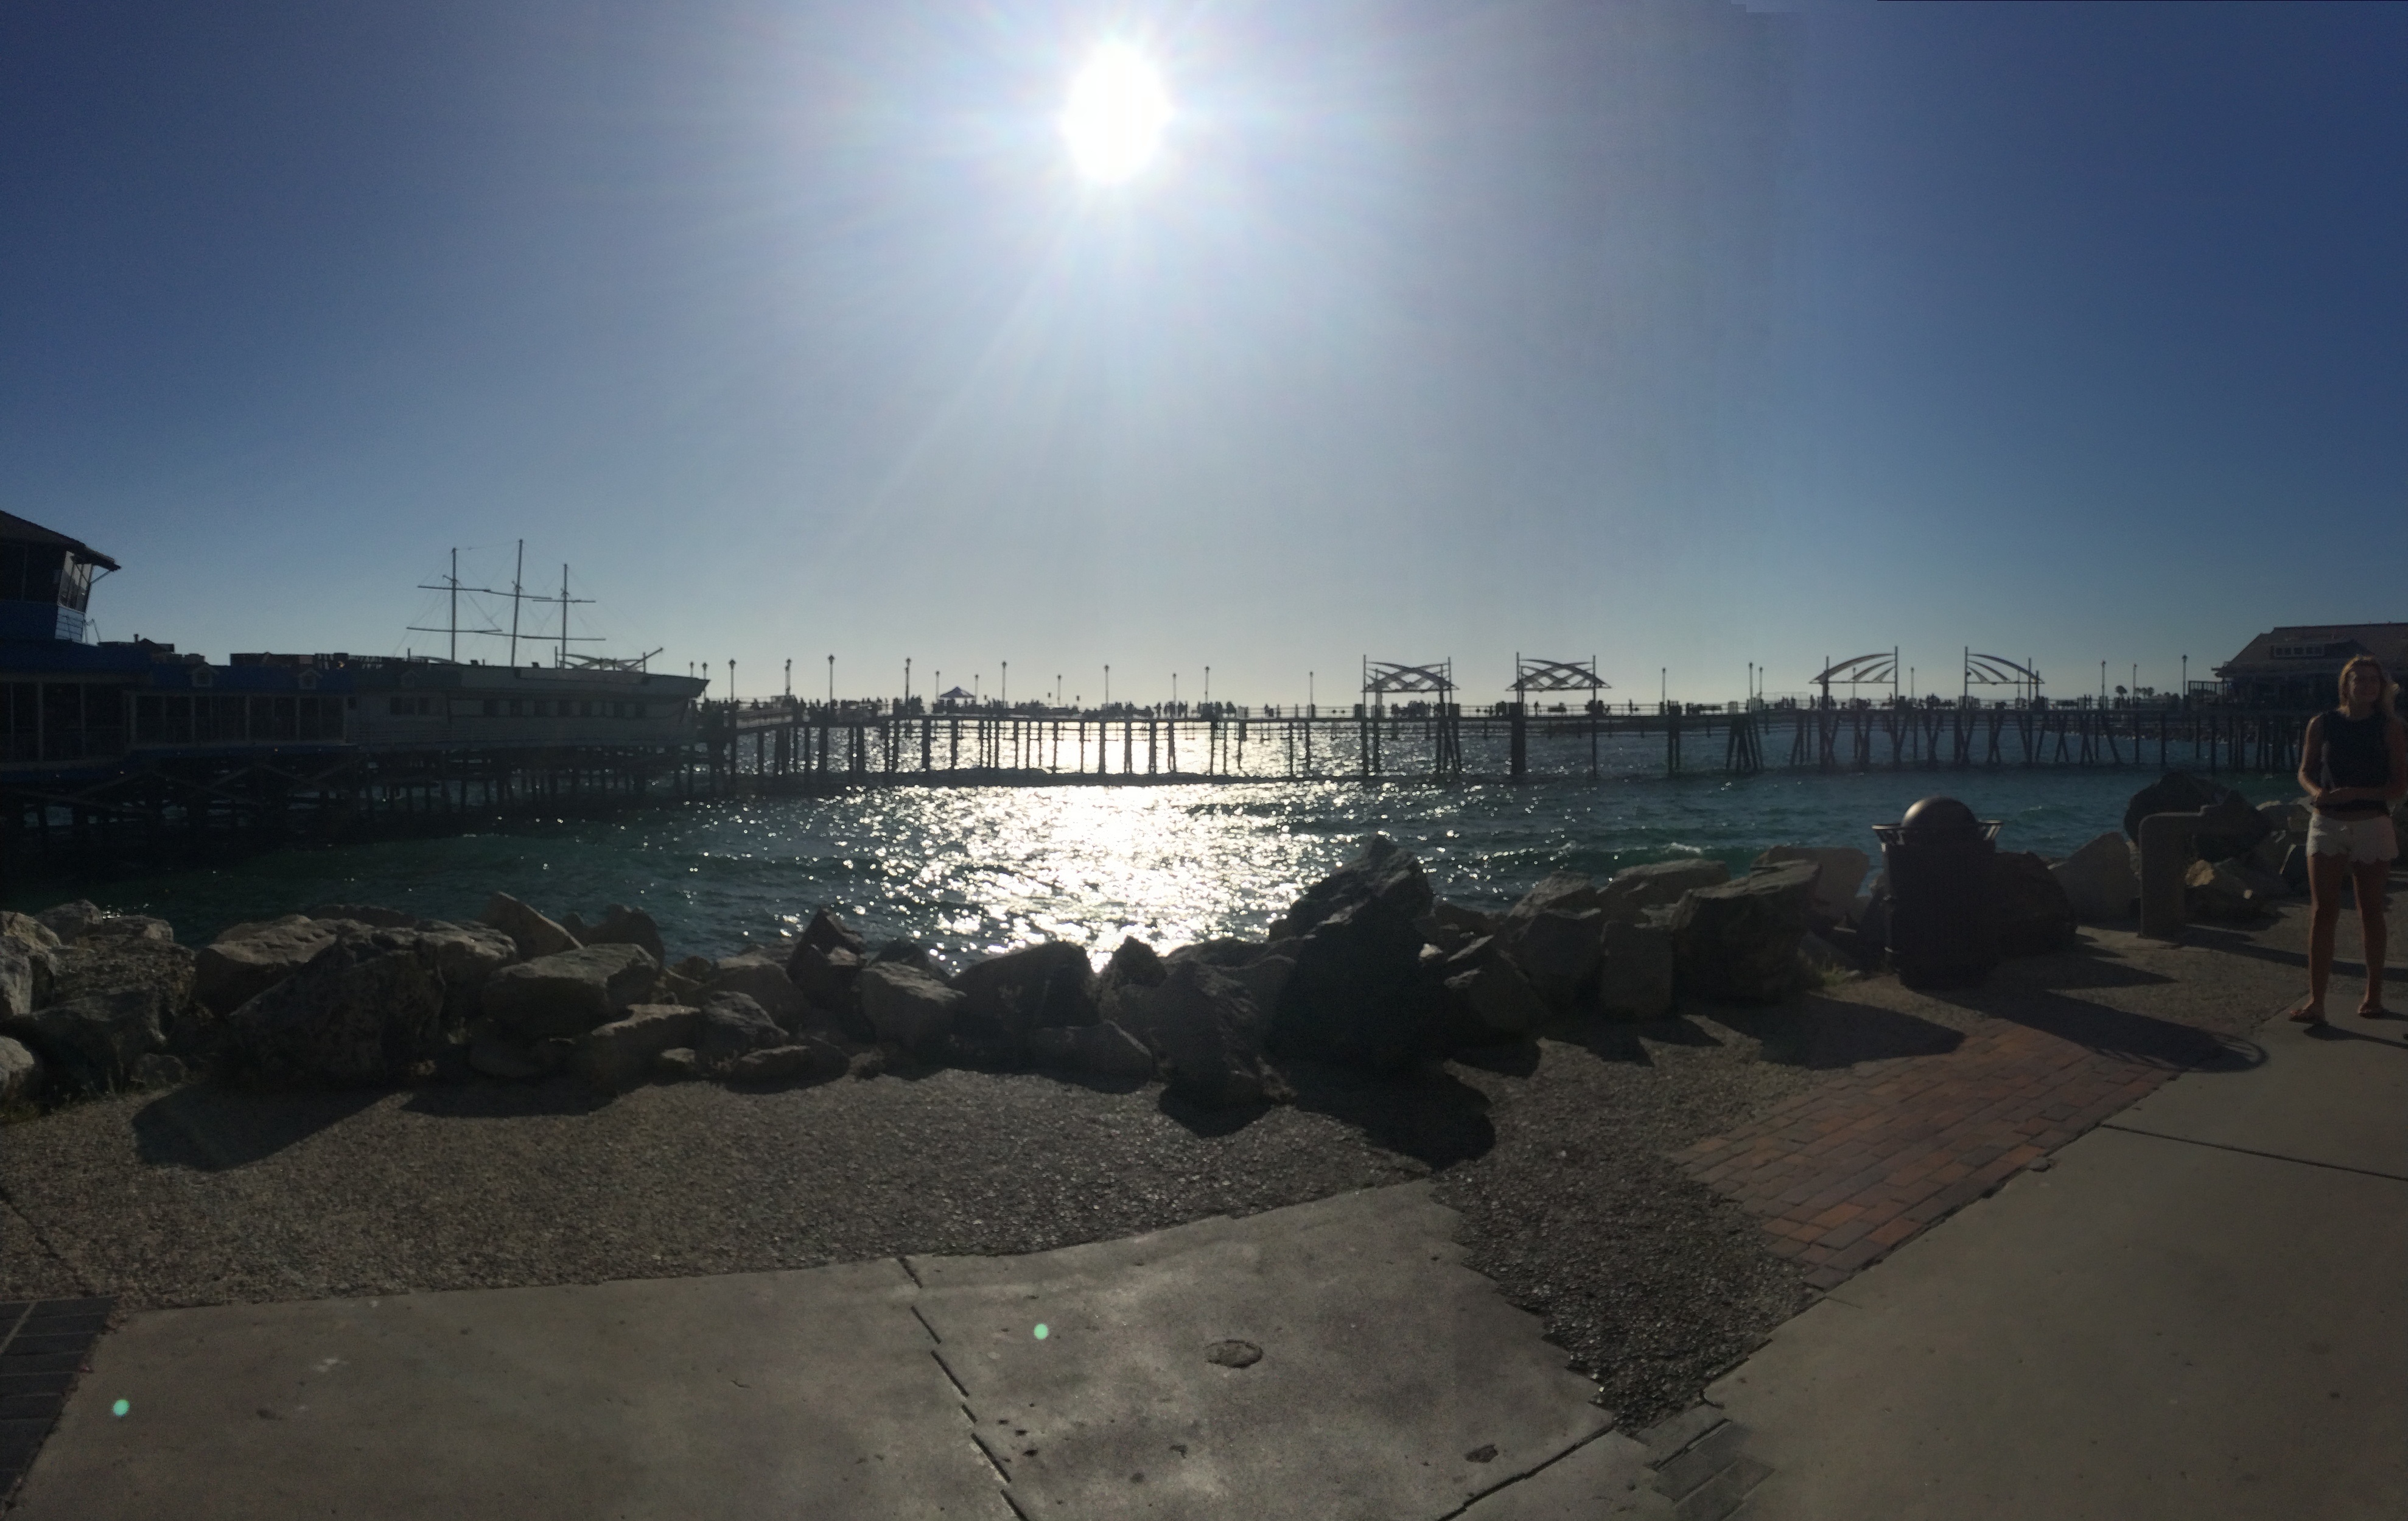
beach, sea, coast, ocean, horizon, sunlight, morning, dusk, evening, reflection, bay, body of water, atmosphere of earth